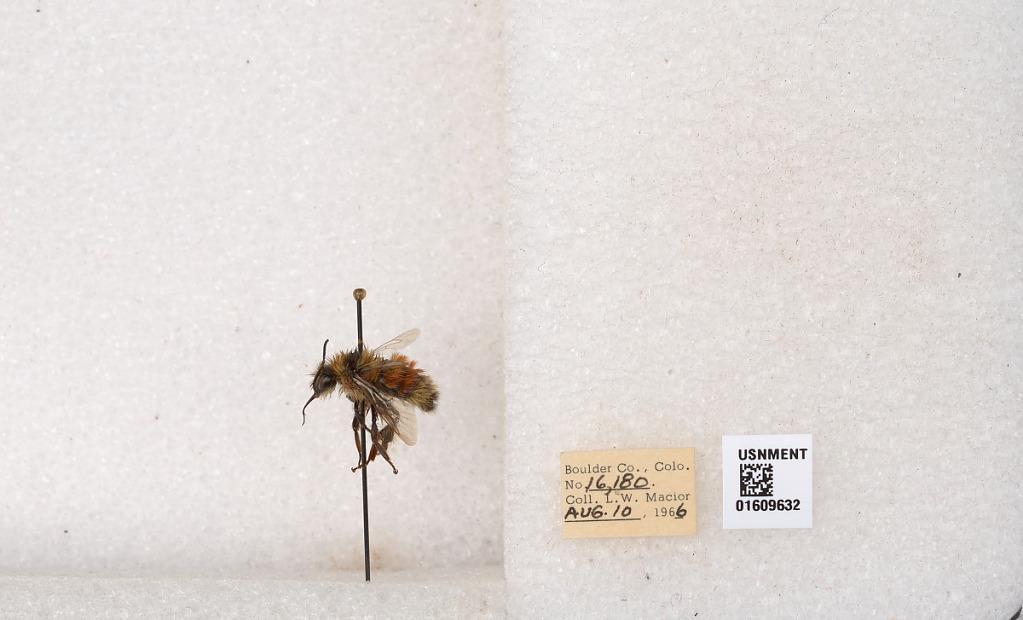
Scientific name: Bombus (Pyrobombus) sylvicola Kirby
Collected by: L. Macior
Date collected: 1966-8-10
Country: United States
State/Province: Colorado
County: Boulder
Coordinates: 40.0263, -105.3